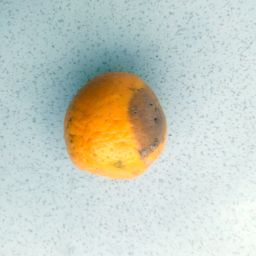
Fruit: Orange
Quality: Bad